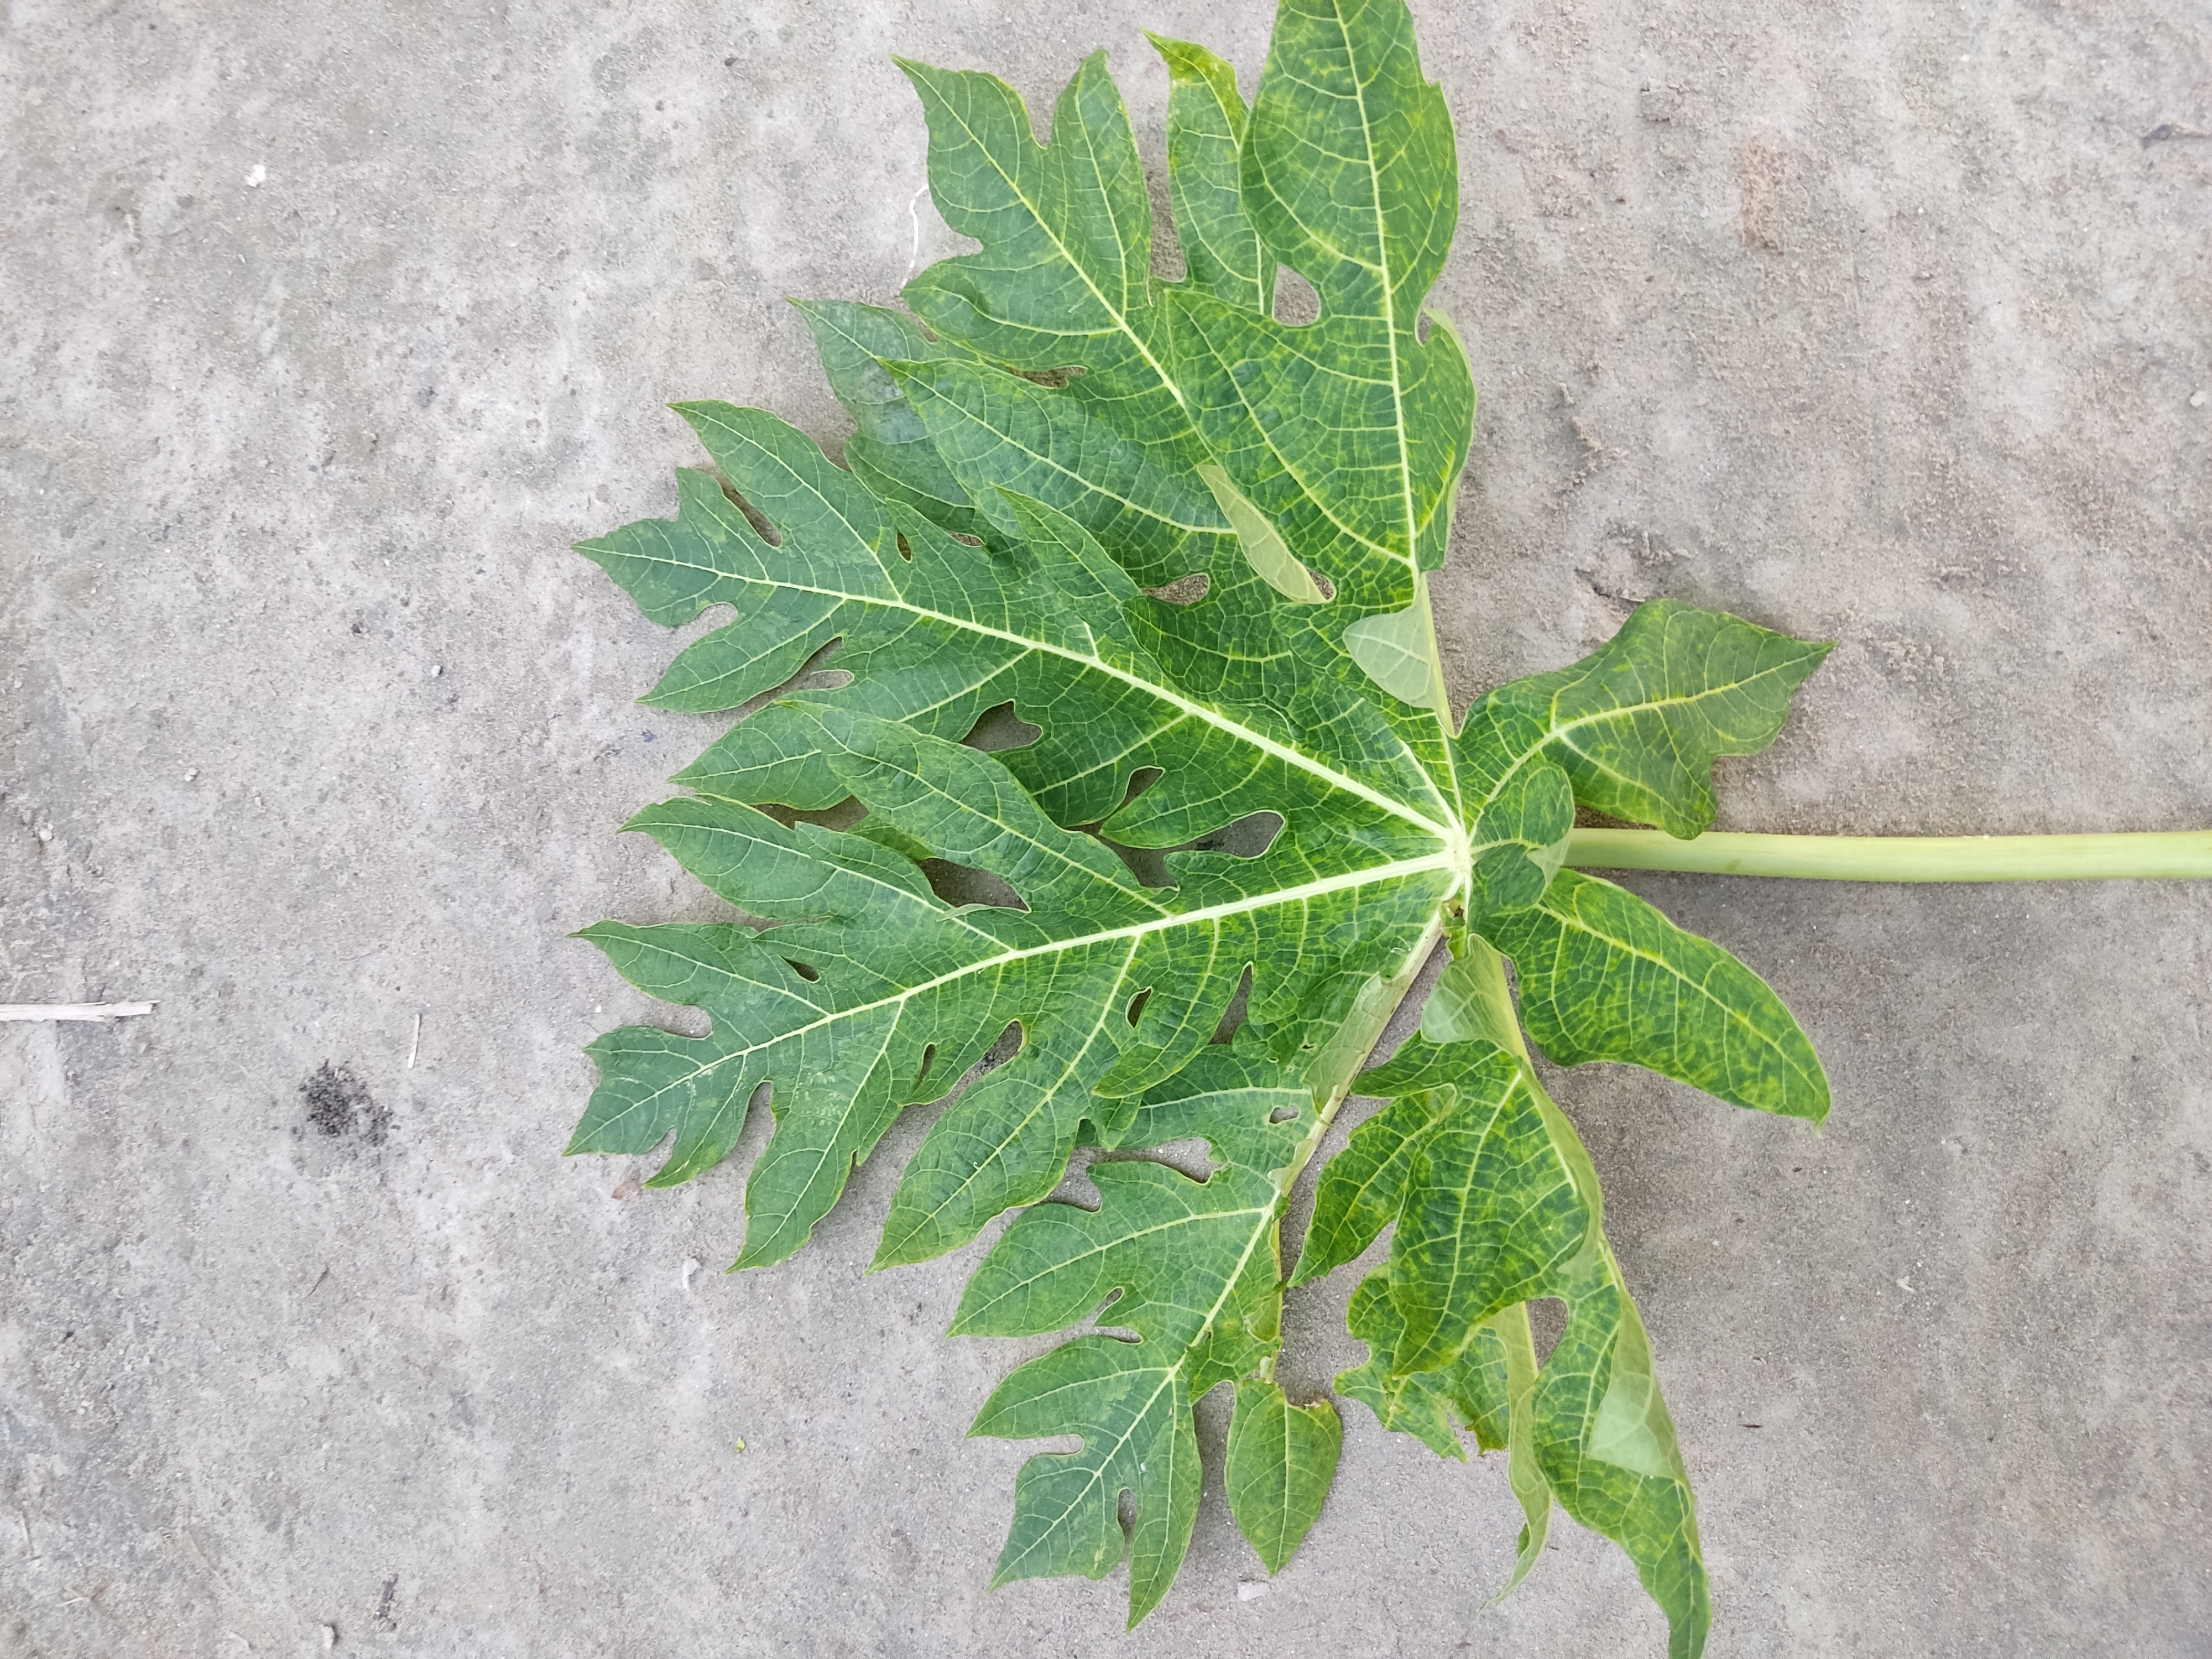
Label: Mosaic